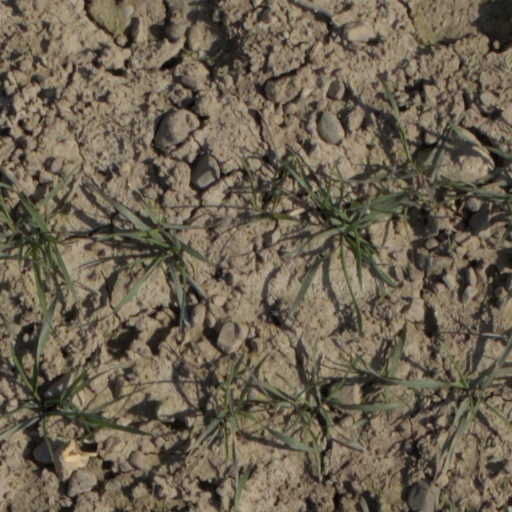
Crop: wheat